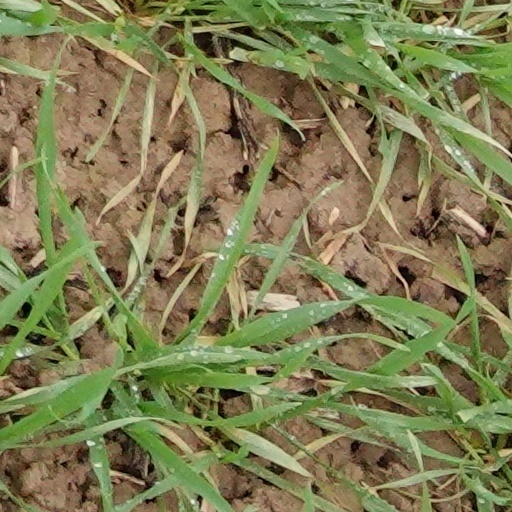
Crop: wheat